Piedmont and Northern Railway

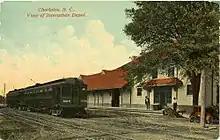
Postcard of Charlotte Interurban Depot

Although interurban railroads were not nearly as common in the sparsely populated and largely agrarian Deep South, there were a number of small electric networks constructed in the region throughout the early 20th century. Among them was the Anderson Traction Company, created on June 22, 1904, to build and operate within the city of Anderson. Eventually the railroad expanded to complete construction of an extension to Belton by 1910. The railroad was acquired by James B. Duke of Duke Power around the same time.